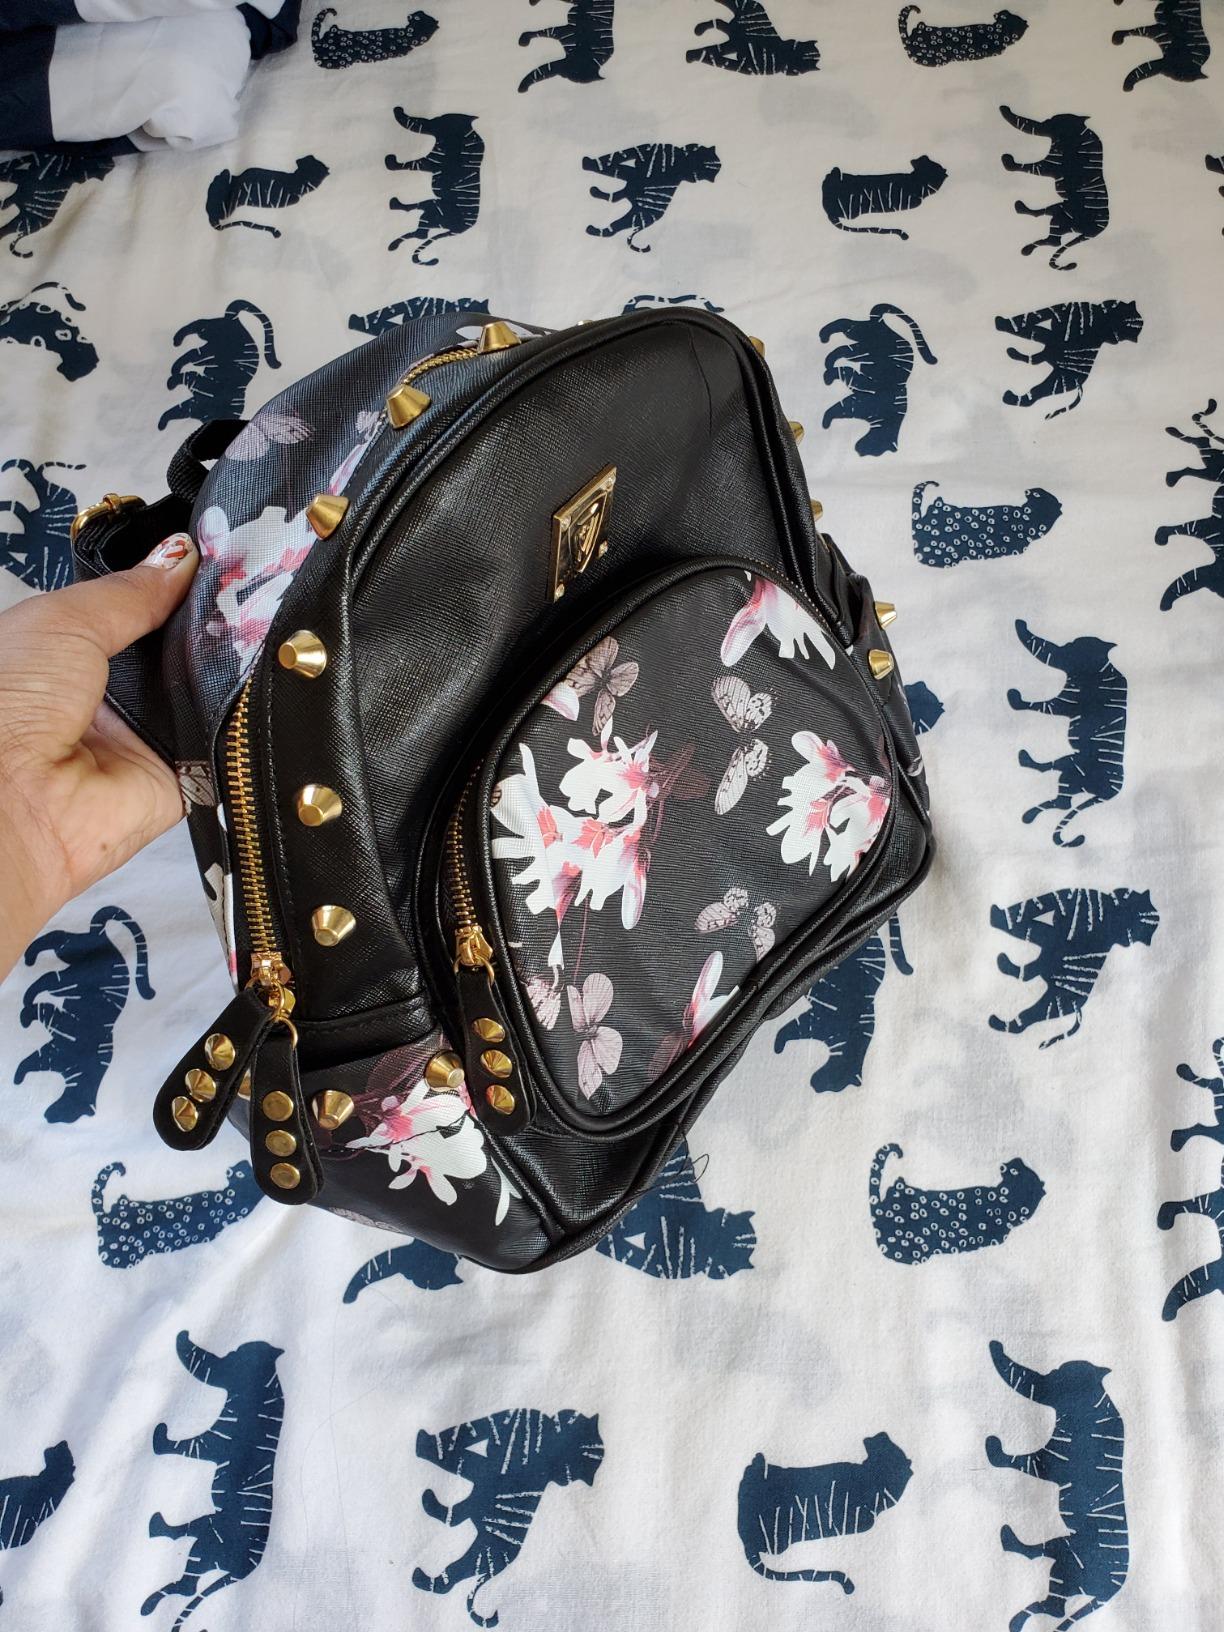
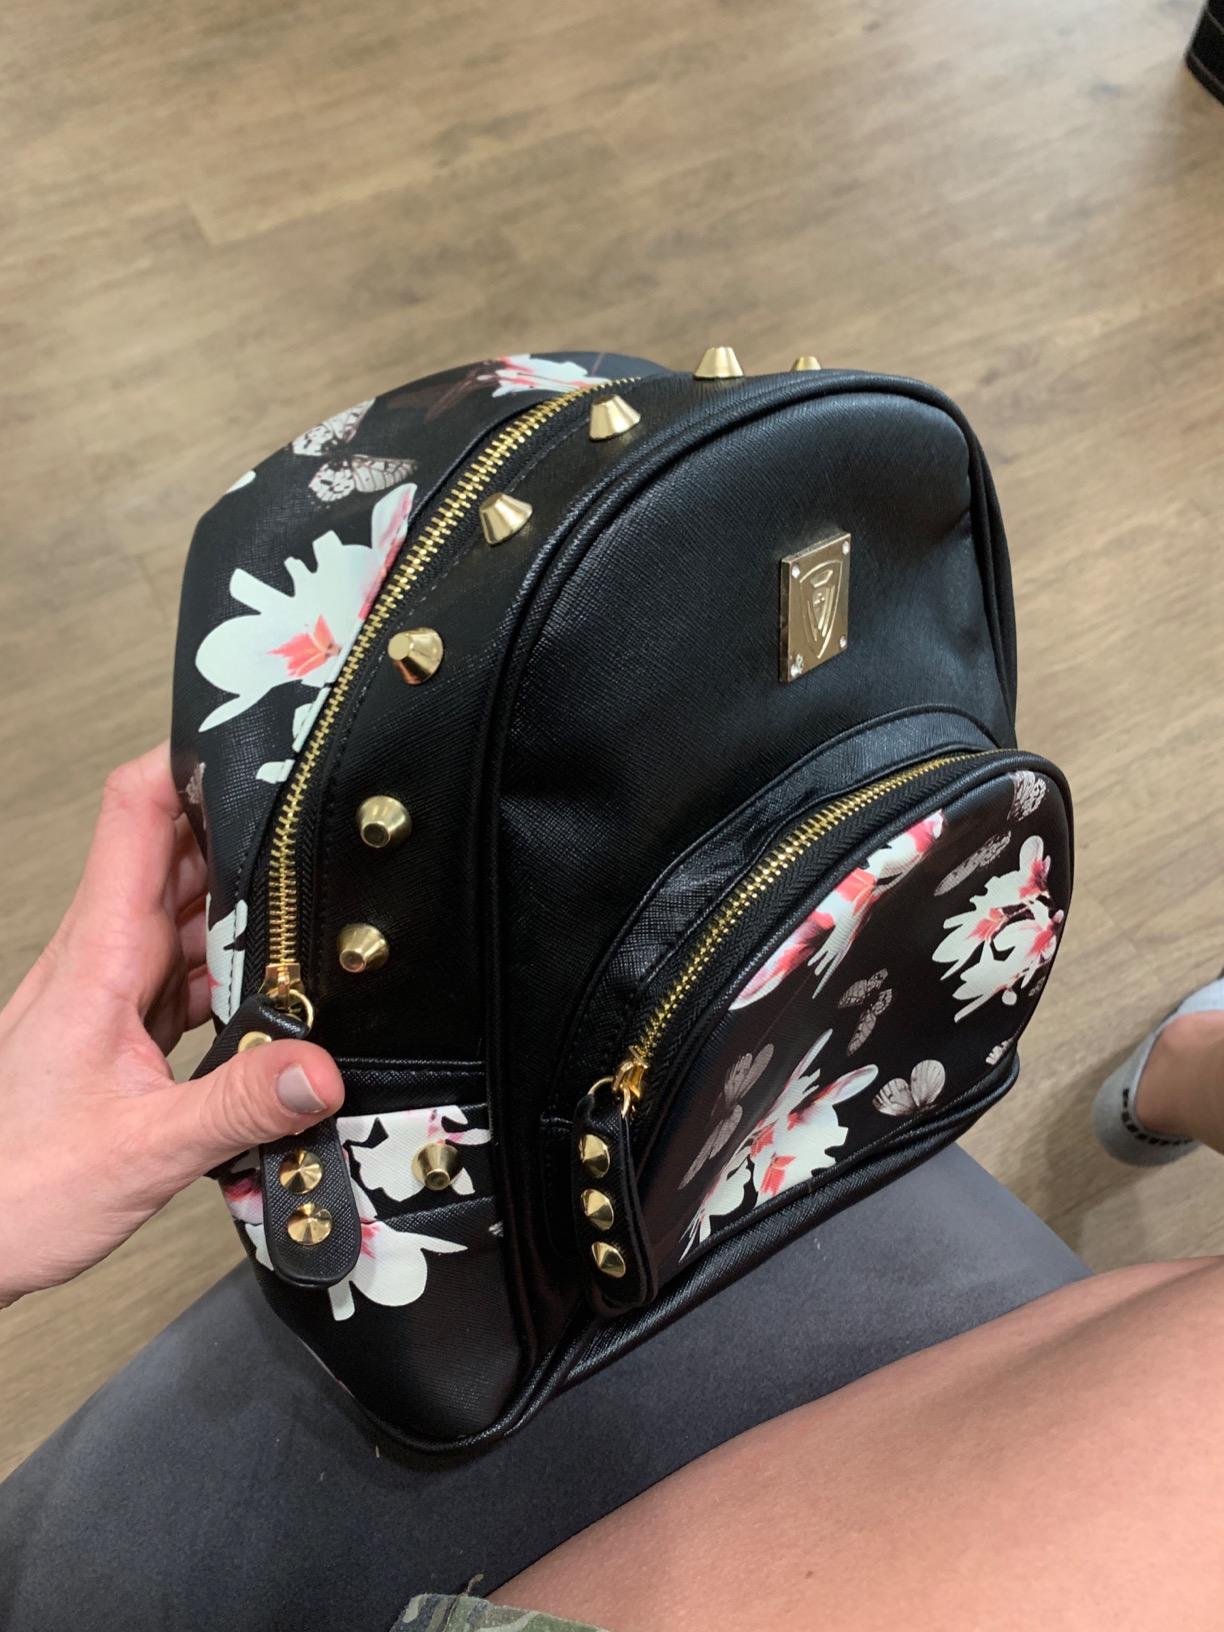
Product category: accessories_handbag
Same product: yes